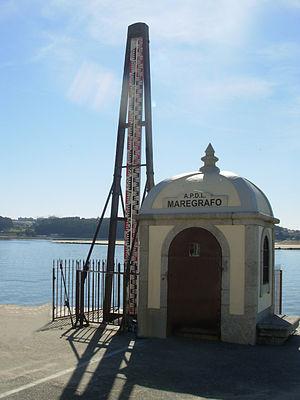
Maregraphe dans l'estuaire de fleuve de Douro, ville de Porto, Portugal. Español: Mareometro, en el estuario del río de Douro, ciudad de Oporto, Portugal. Italiano: Marégrafo nell'estuario del fiume di Douro, città di Oporto, Portogallo.